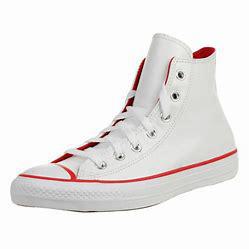
Brand: Converse
Model: Ctas